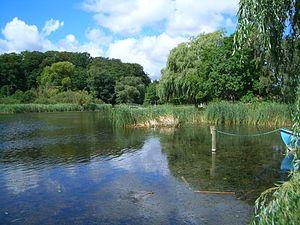
View of Søndersø (South lake) by Maribo
Cet article recense les zones humides du Danemark concernées par la convention de Ramsar.